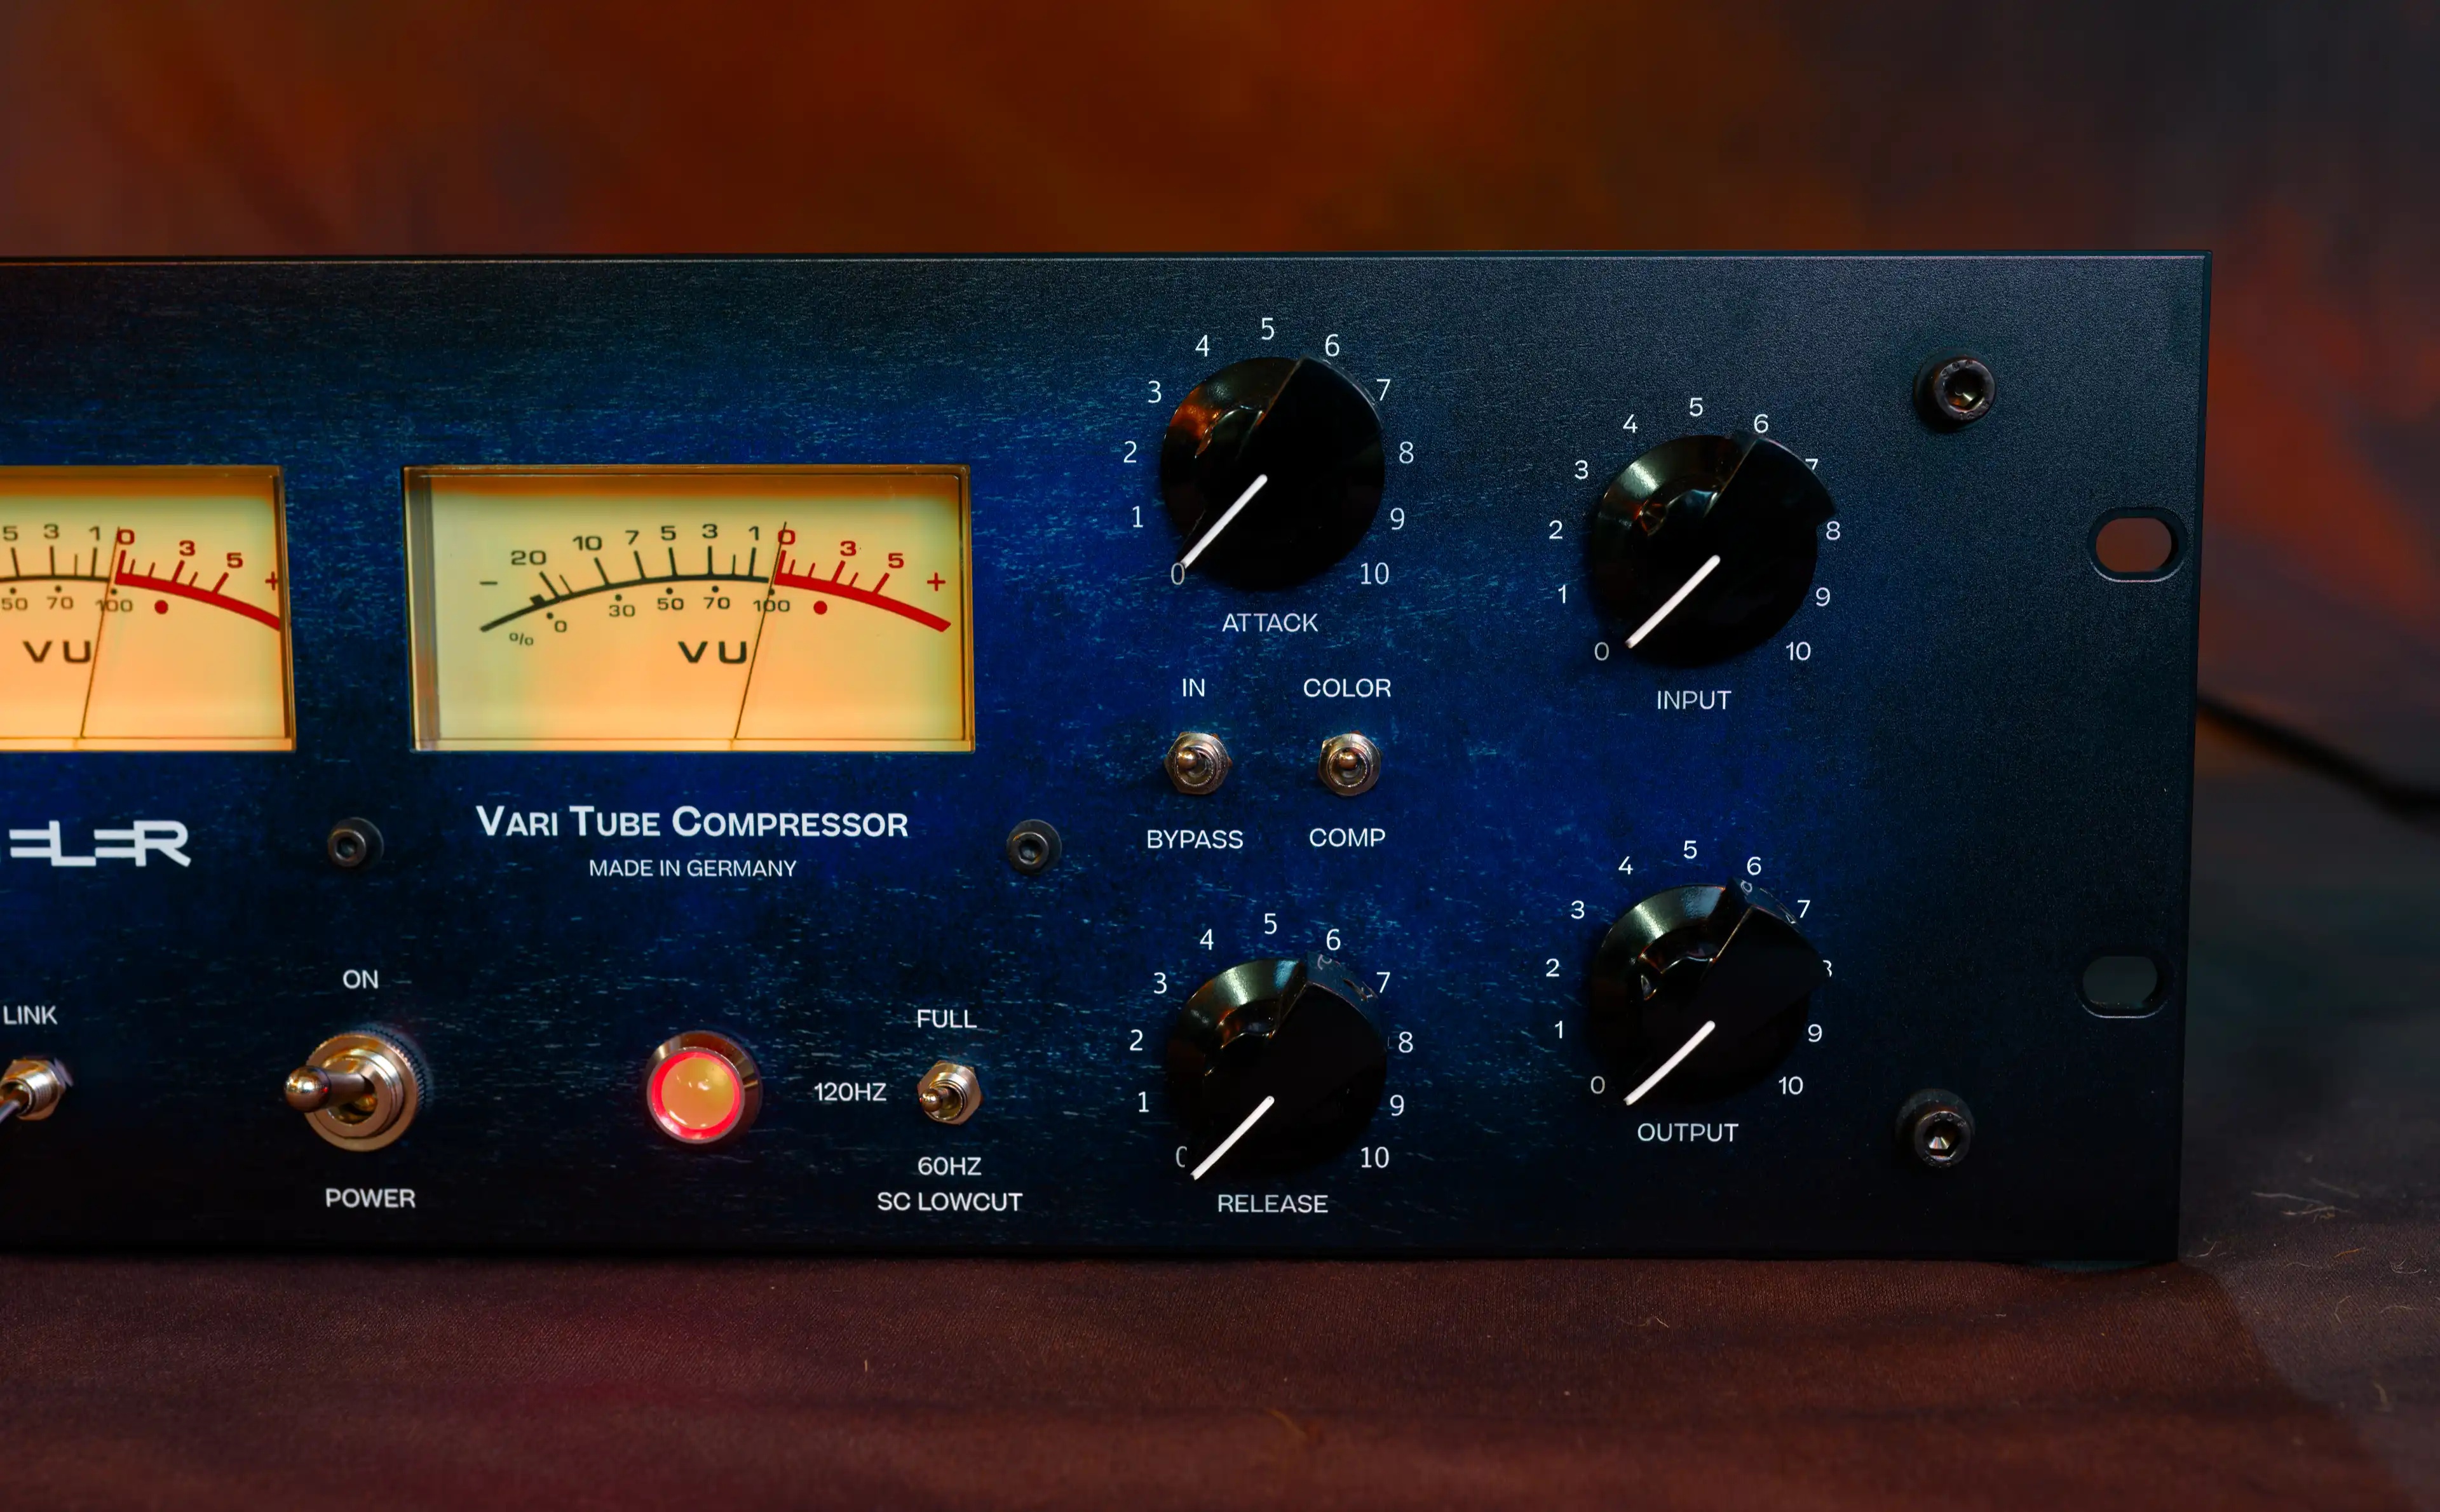
Tegeler Vari Tube Compressor
Tegeler Vari Tube Compressor. Compresor Vari-Mu estéreo de clase A, diseñado para aplicaciones de masterización y compresión de bus, ofreciendo una compresión suave y musical con el carácter cálido de las válvulas.
Brand: Tegeler
Category: Electronics > Audio > Audio Components > Signal Processors > Noise Gates & Compressors